Gavin Douglas

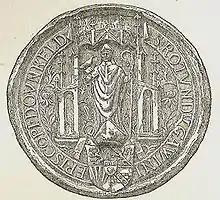
Seal of Gavin Douglas as Bishop of Dunkeld

While Provost of St Giles, in 1510 Gavin applied to the Pope for permission to celebrate the marriages of couples who were related within the limits and degrees proscribed by the Church. Gavin argued that these marriages helped to make peace in Scotland, and the long delay in receiving a dispensation from Rome in each case, which was a formality, was inconvenient and unnecessary. Gavin asked to be allowed to conduct ten such marriages over four years.